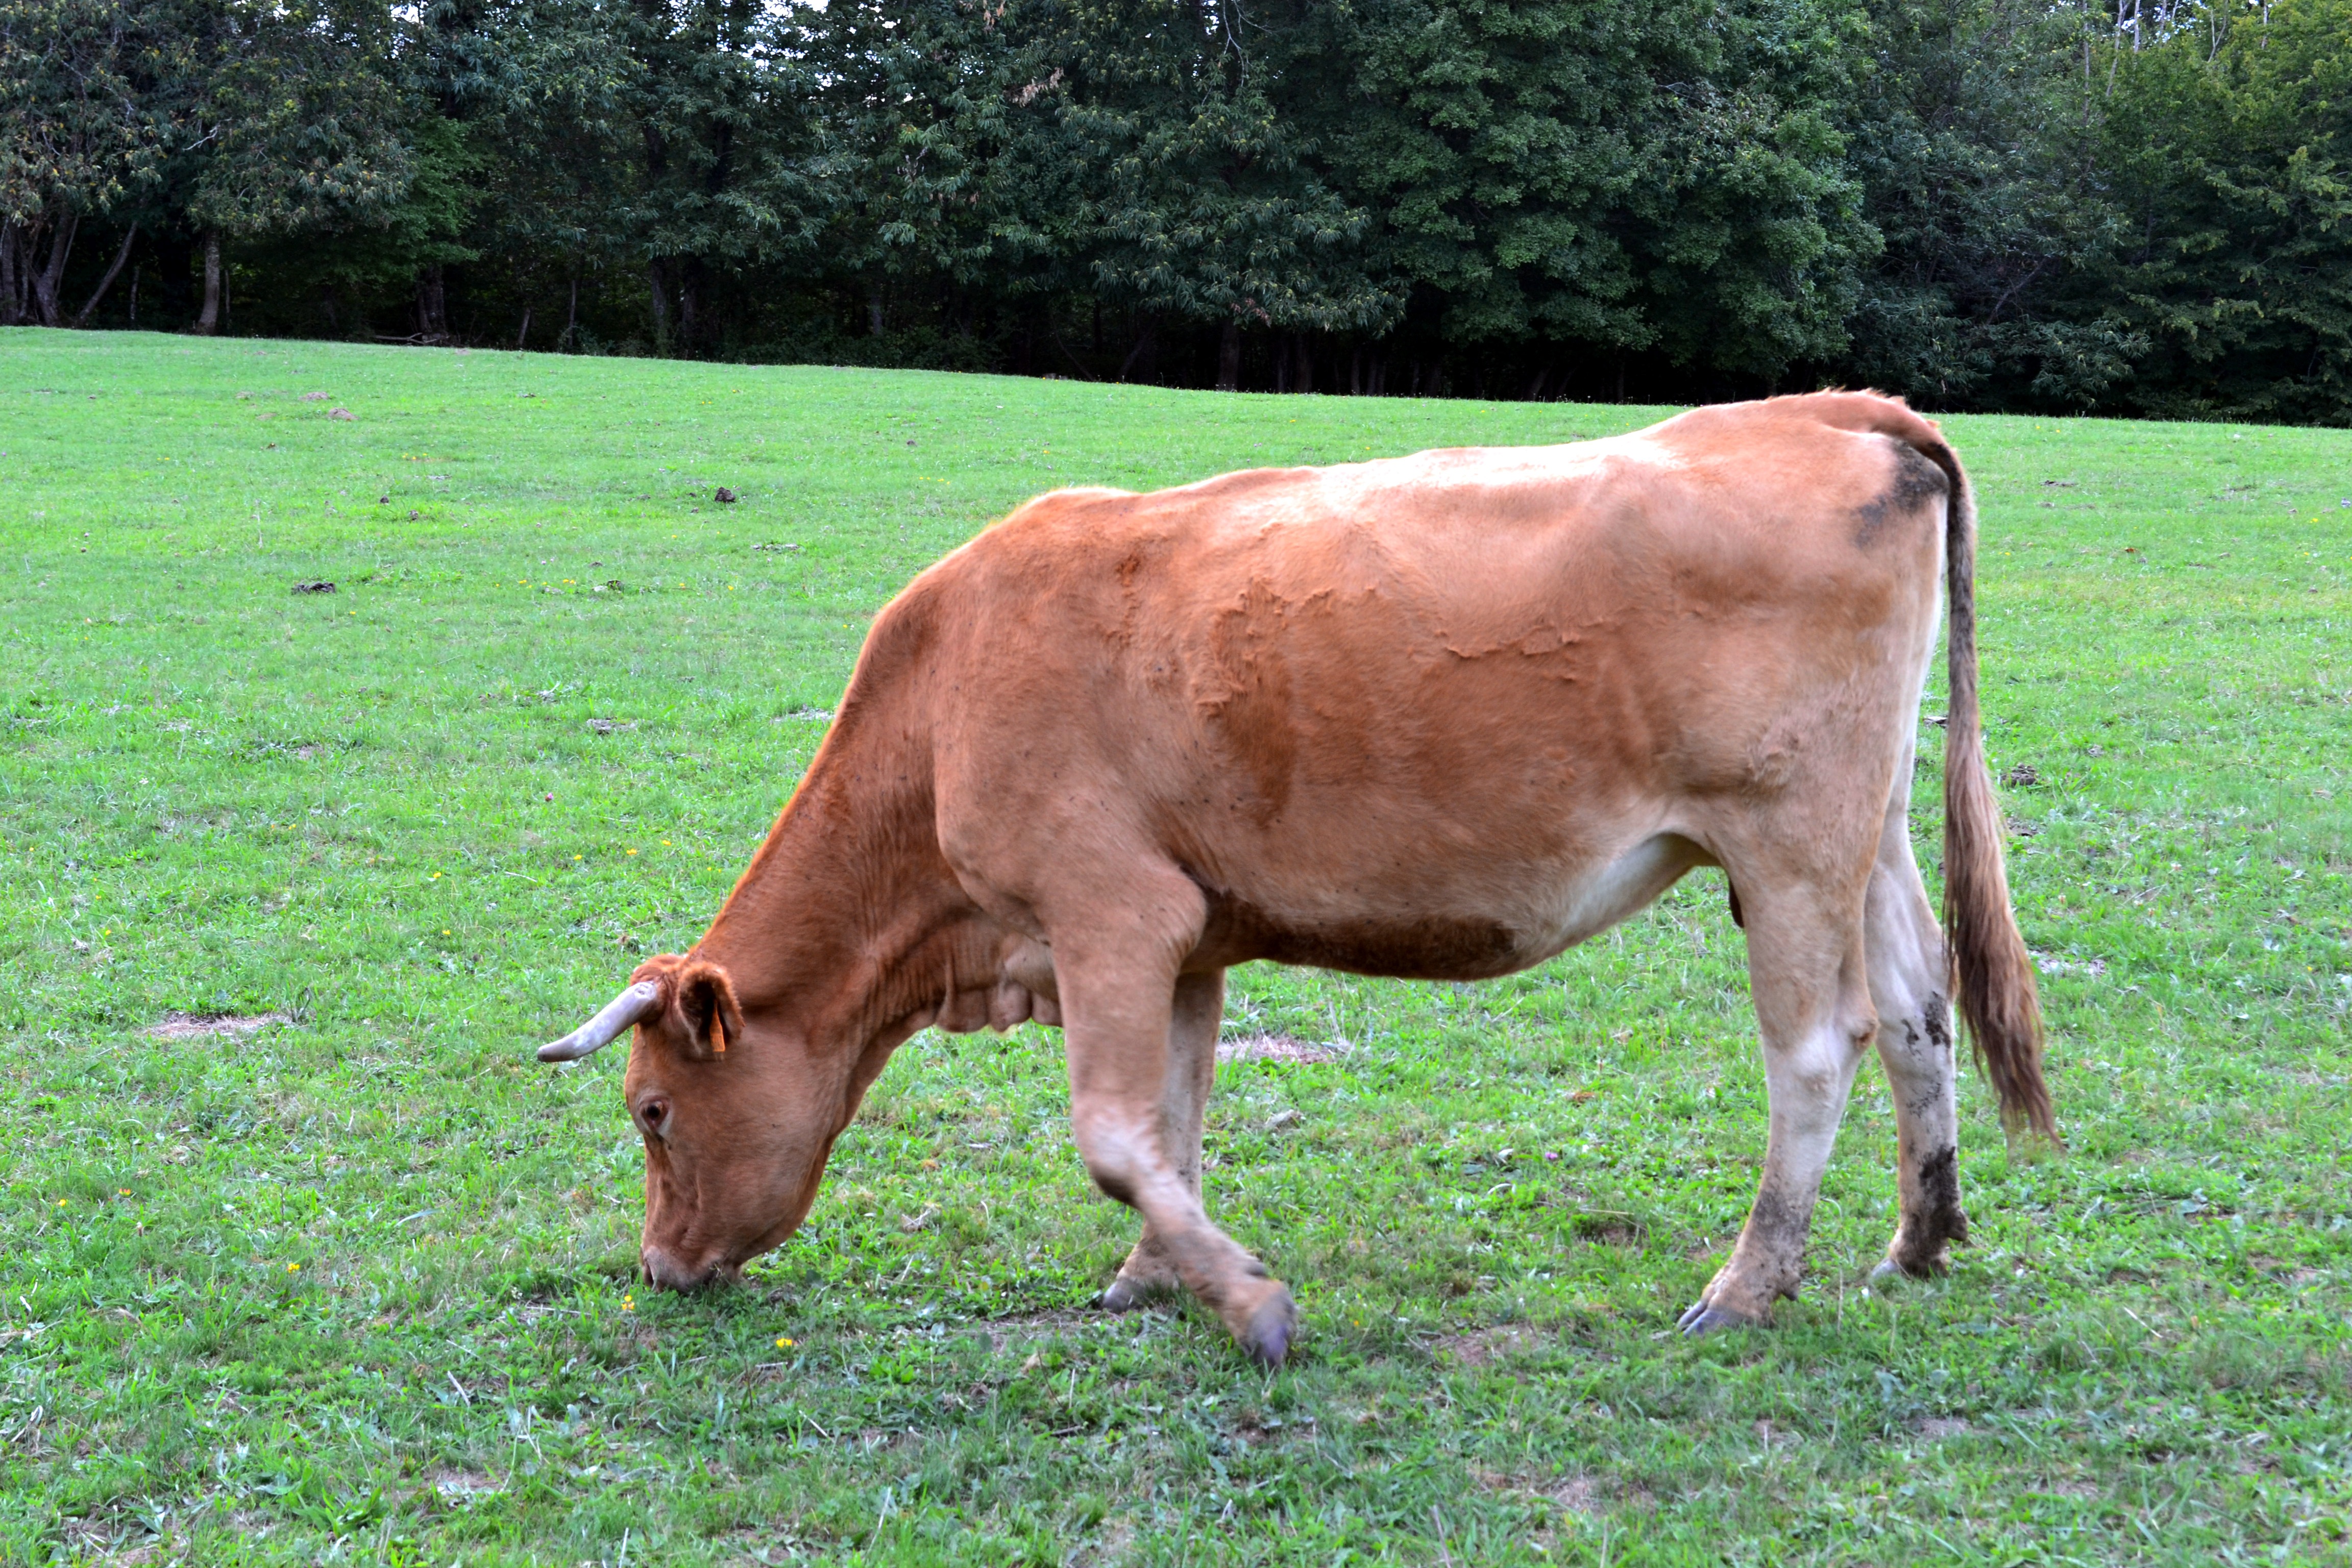
grass, field, farm, meadow, prairie, cow, cattle, pasture, grazing, mammal, agriculture, fauna, agricultural, bull, fields, grassland, vertebrate, mare, breeding, browse, brown cow, ruminating, cattle like mammal